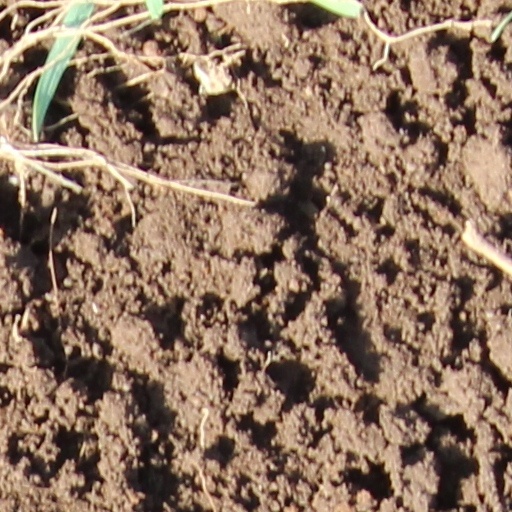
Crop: wheat